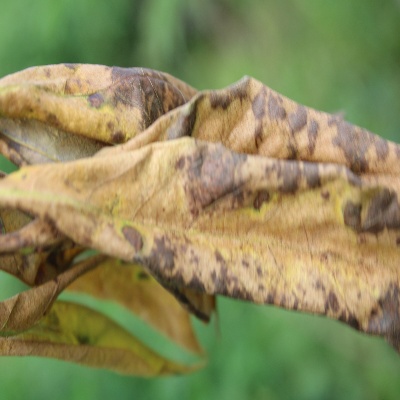
Crop: Cassava
Condition: bacterial blight